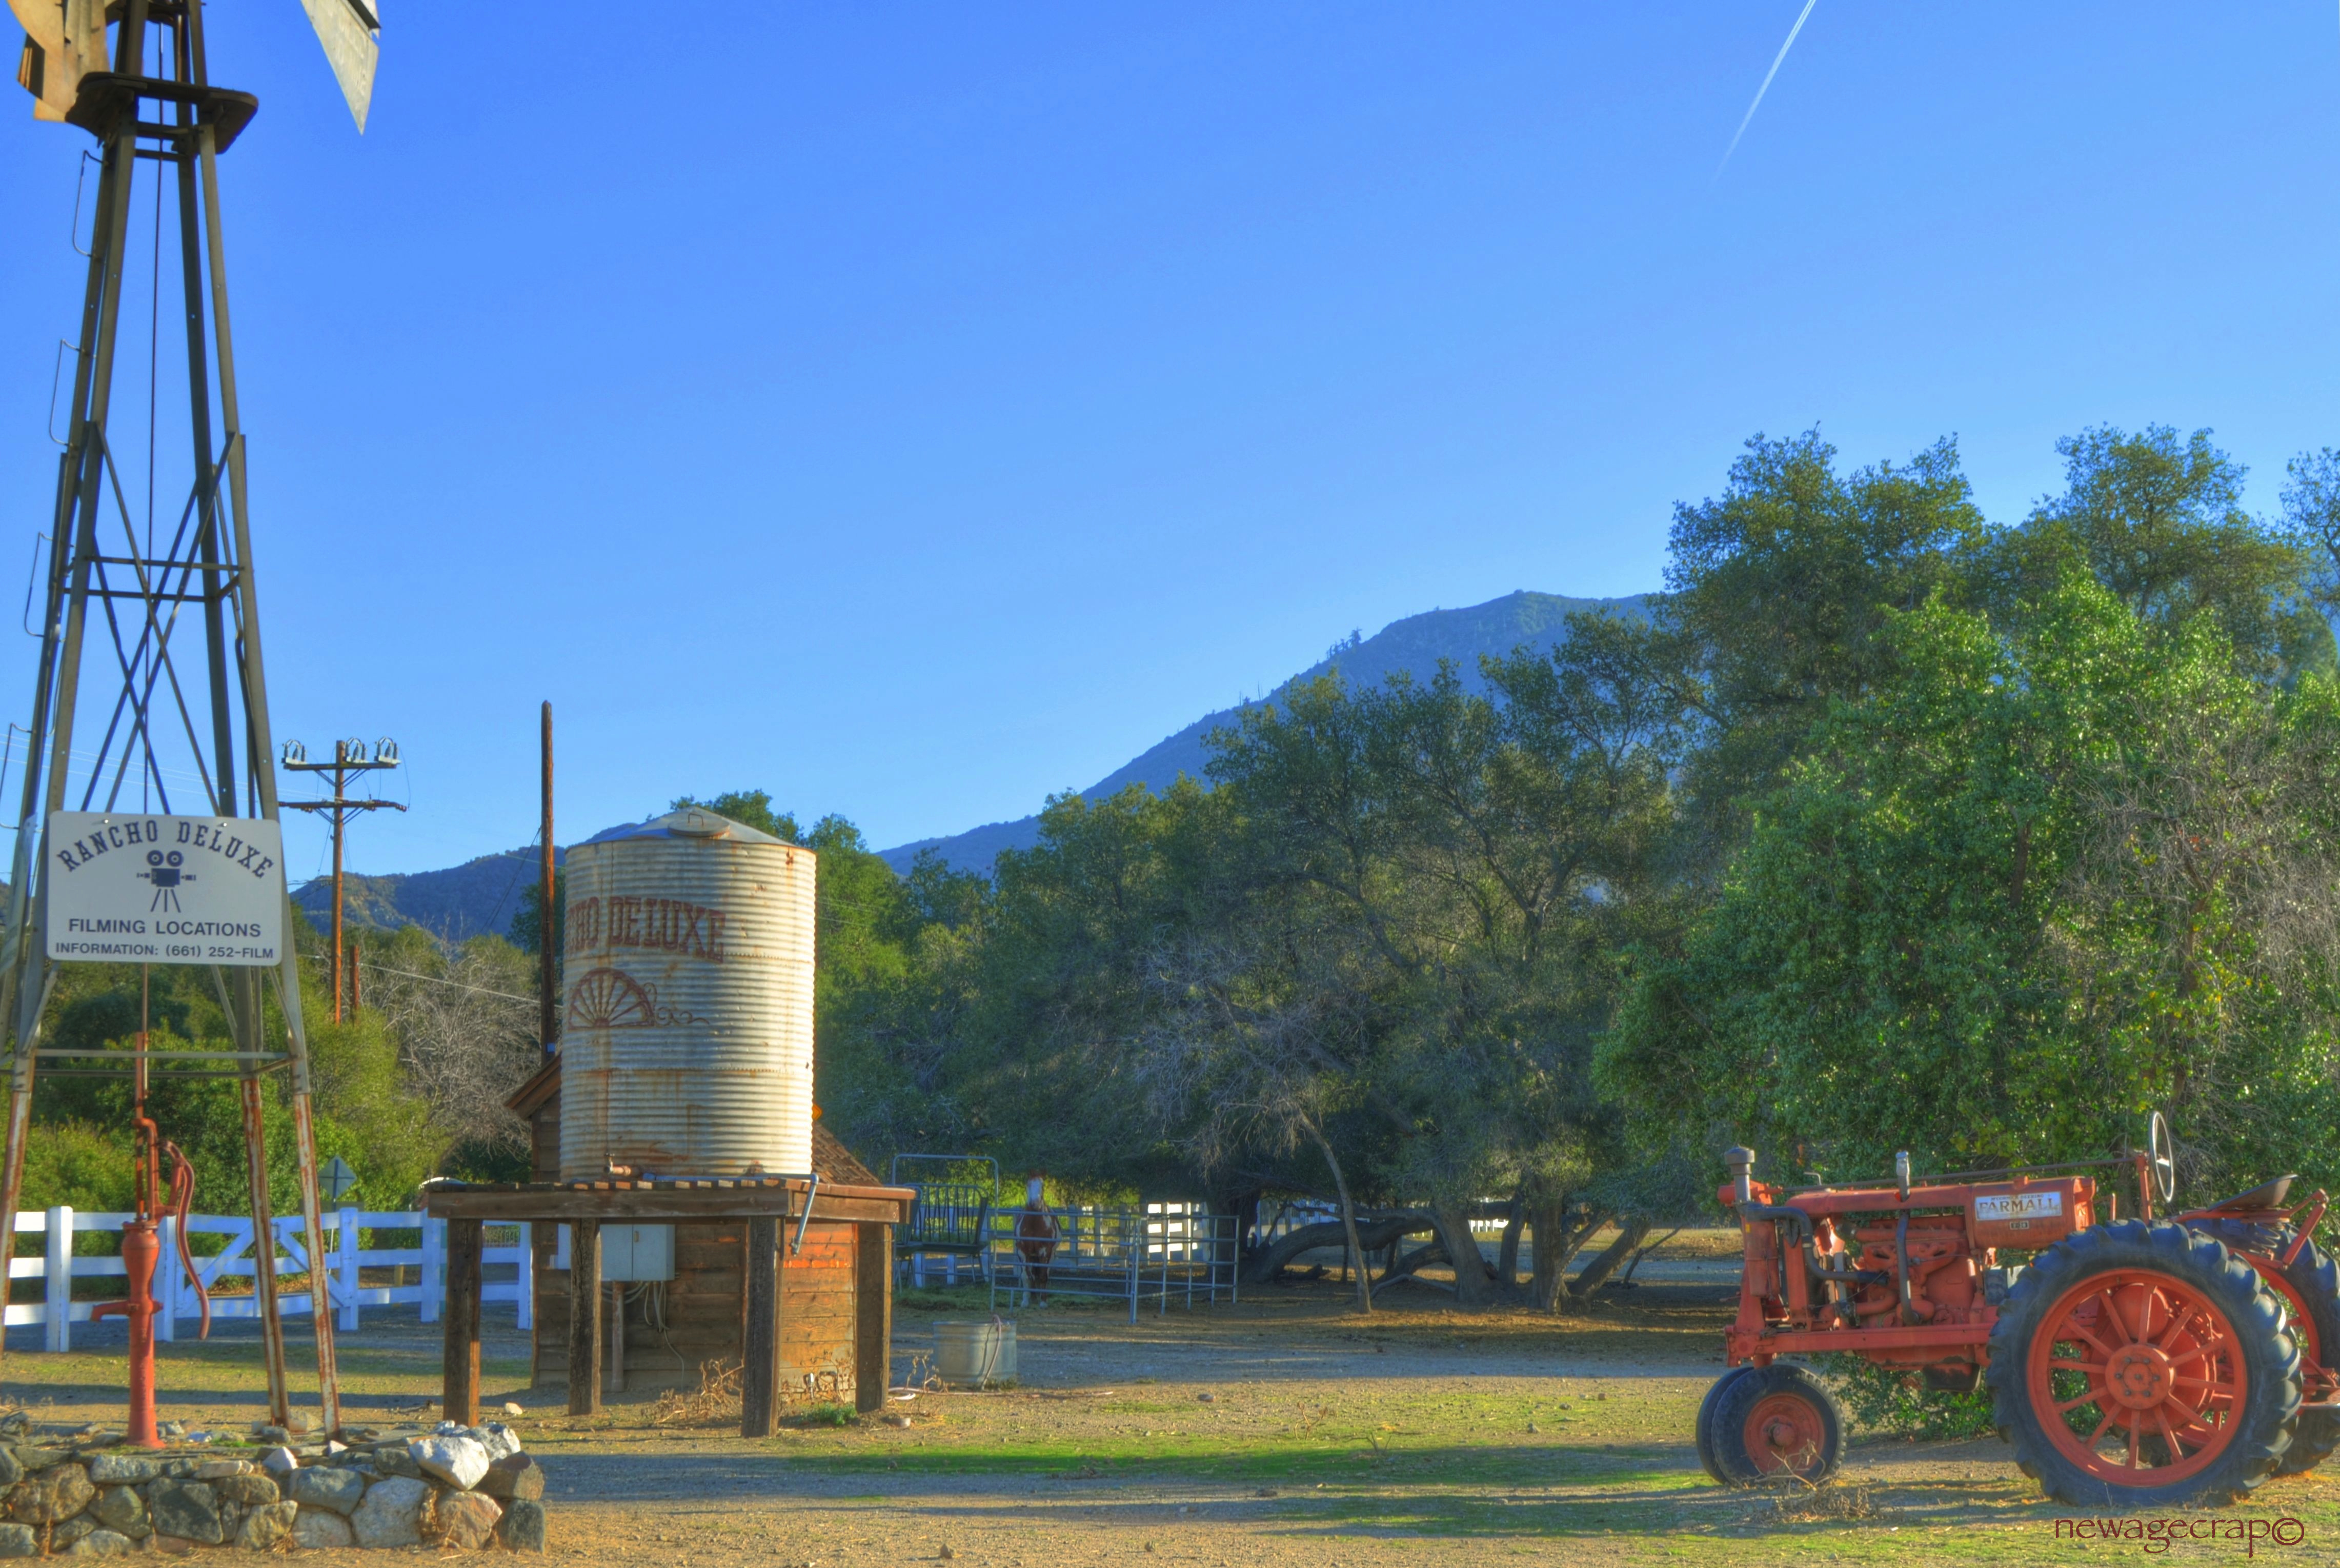
farm, wind, vehicle, california, playground, socal, southerncalifornia, losangelescounty, santaclarita, rural area, movieranch, ranchodeluxe, filmingranch